Chris Christensen

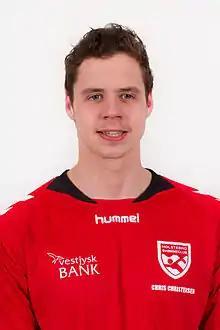
Chris Christensen in 2013

Chris Christensen (born 2 March 1988) is a Danish swimmer. He competed at the 2008 Summer Olympics in the 200 m medley and 200 m breaststroke events and finished in 32nd and 33rd place, respectively.